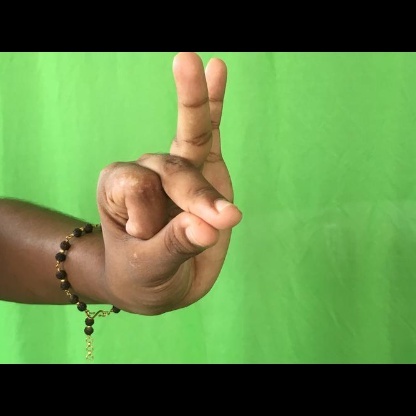
Mudra: Bramaram